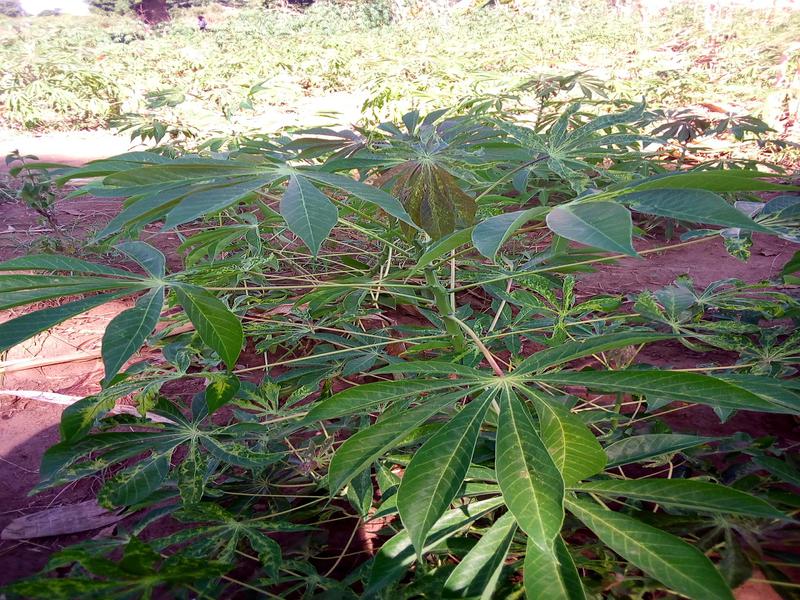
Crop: cassava
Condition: mosaic_disease